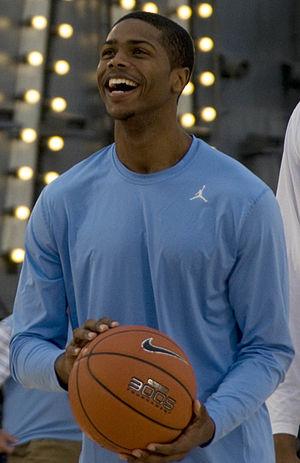
Dexter Terrez Strickland, né le 1ᵉʳ octobre 1990, à Rahway, dans le New Jersey, est un joueur américain de basket-ball. Il évolue au poste de meneur.